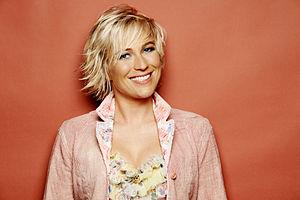
Liane, de son vrai nom Liane Fröschen est une chanteuse allemande.